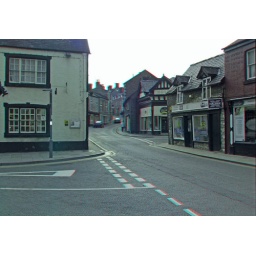
Ruthin in anaglyph 3d Stereo red blue glasses to view